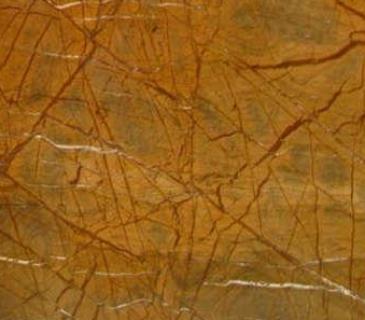
Texture: marbled